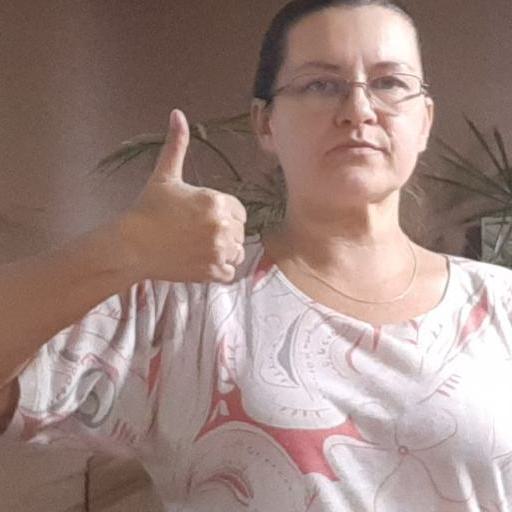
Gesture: like